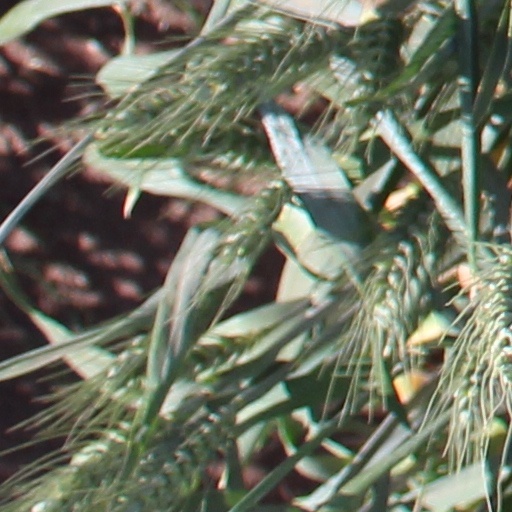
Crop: wheat